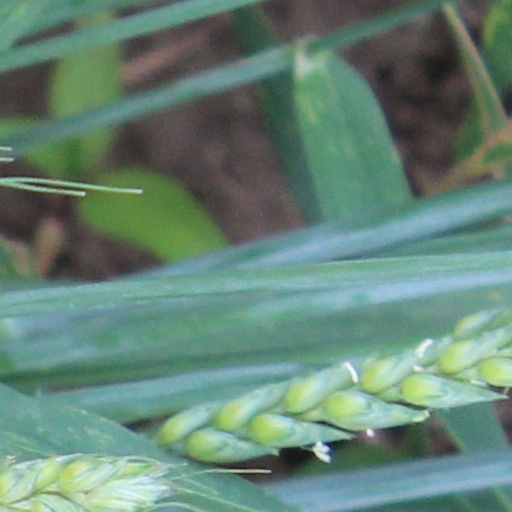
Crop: wheat